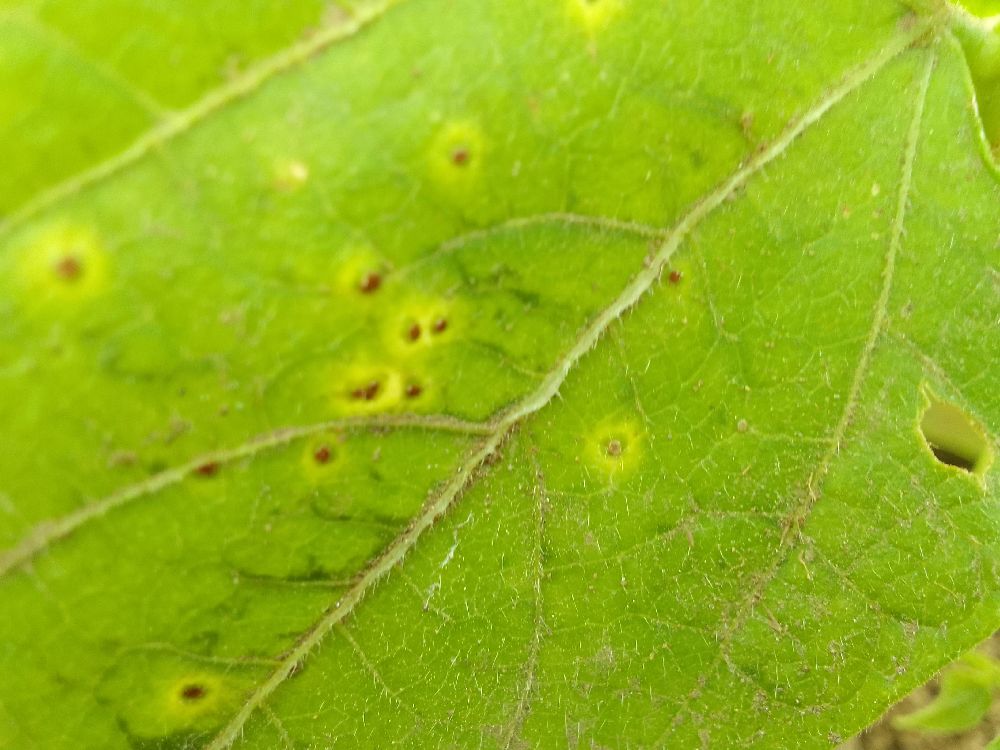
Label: rust